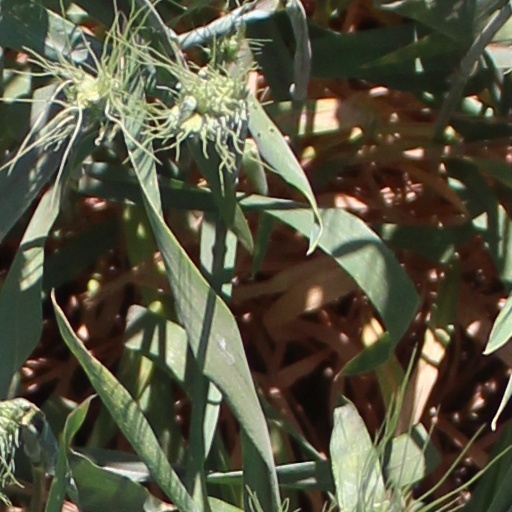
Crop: wheat